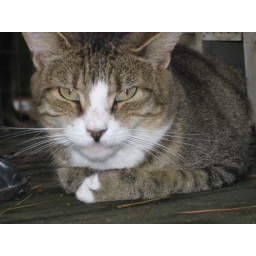
Beautiful tiger cat at Winslow Farm in MA.